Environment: lab
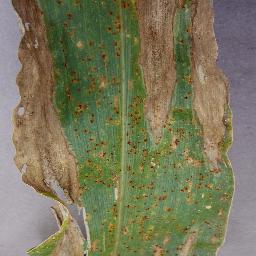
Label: northern_corn_leaf_blight